Eisenach

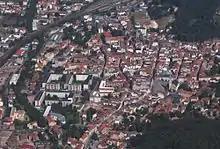
Eisenach's town centre, viewed from the west

Eisenach is at the northern edge of the Thuringian Forest, at an elevation of about 220 m. The terrain is hilly, and to the south also mountainous (up to 460 m of elevation), with the central Hörsel valley crossing the town in east–west direction. The Nesse river enters the Hörsel river in Eisenach after forming a valley through the spur of the Hörselberg mountains in the eastern municipal territory. The northern territory around the Neunkirchen, Stregda, and Hötzelsroda districts is relatively flat and in agricultural use. About west of the town centre runs the wide Werra valley, where the Hörsel river enters this bigger river near Hörschel district. The southern municipal territory is covered with forest, as are some smaller parts north of the Hörsel river. The Hainich mountains begin north-east of Eisenach.